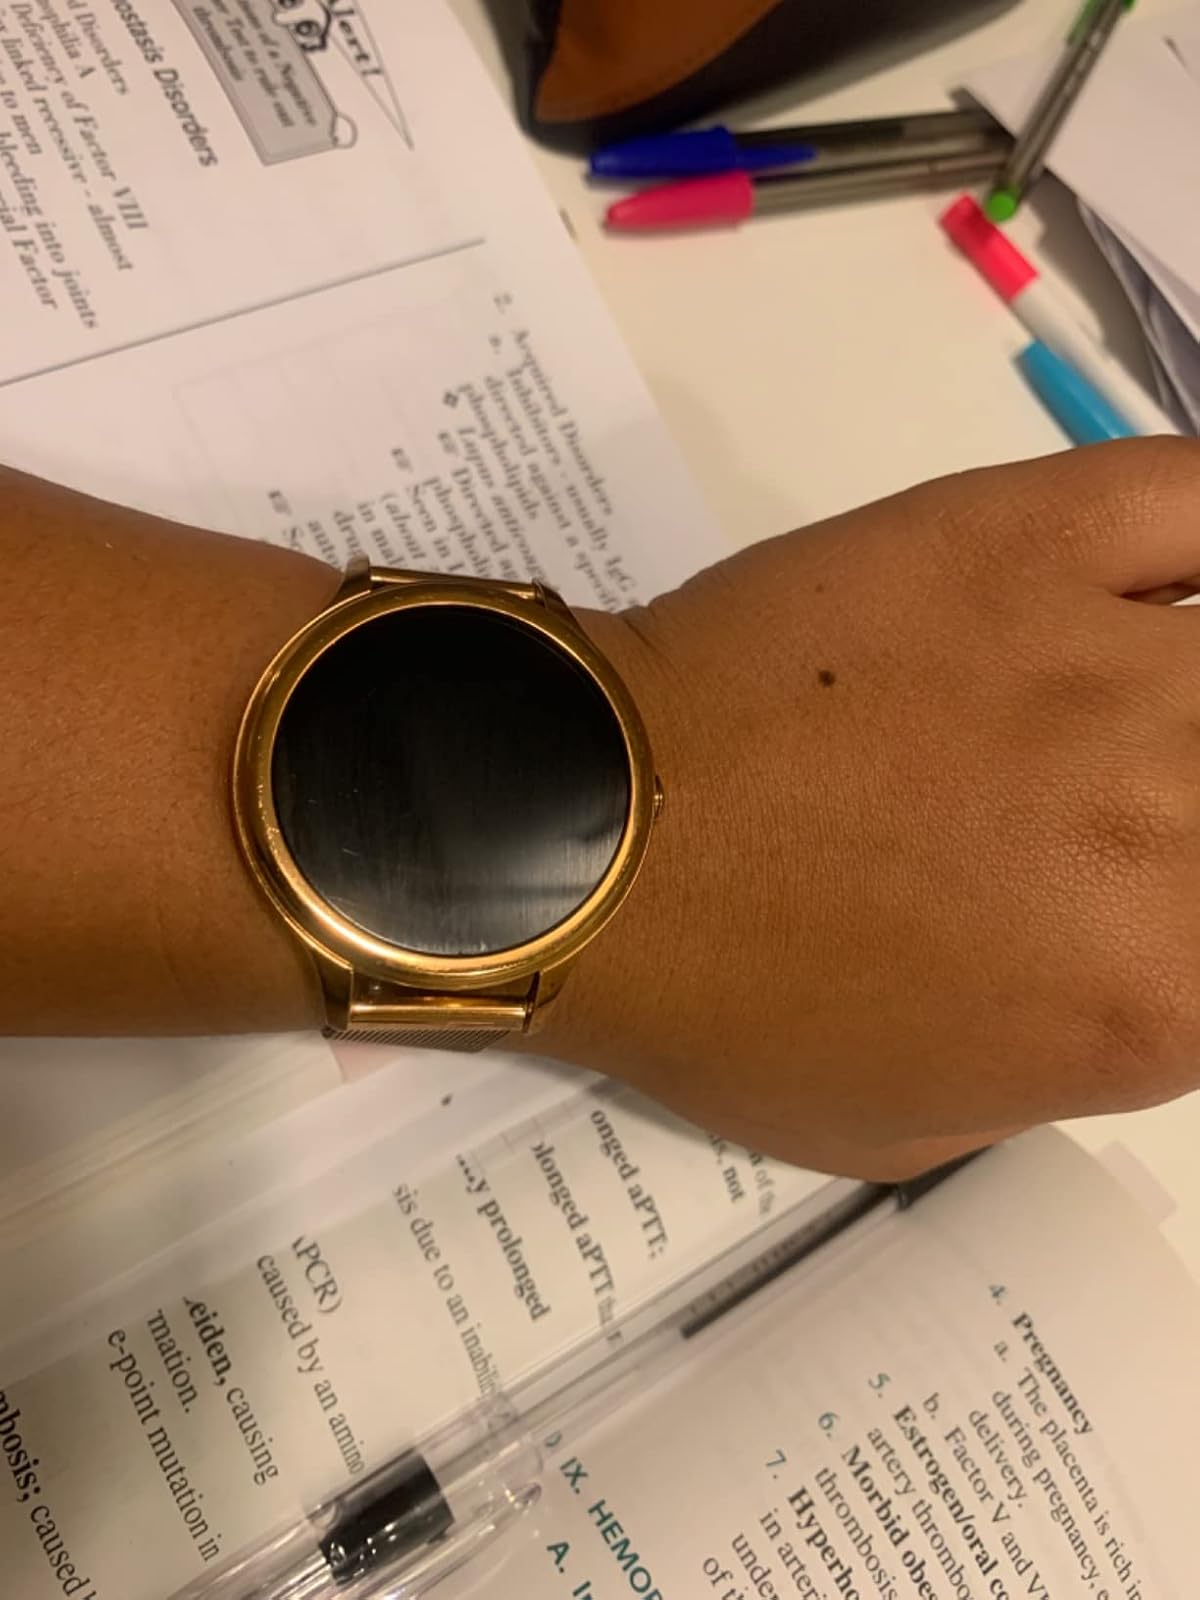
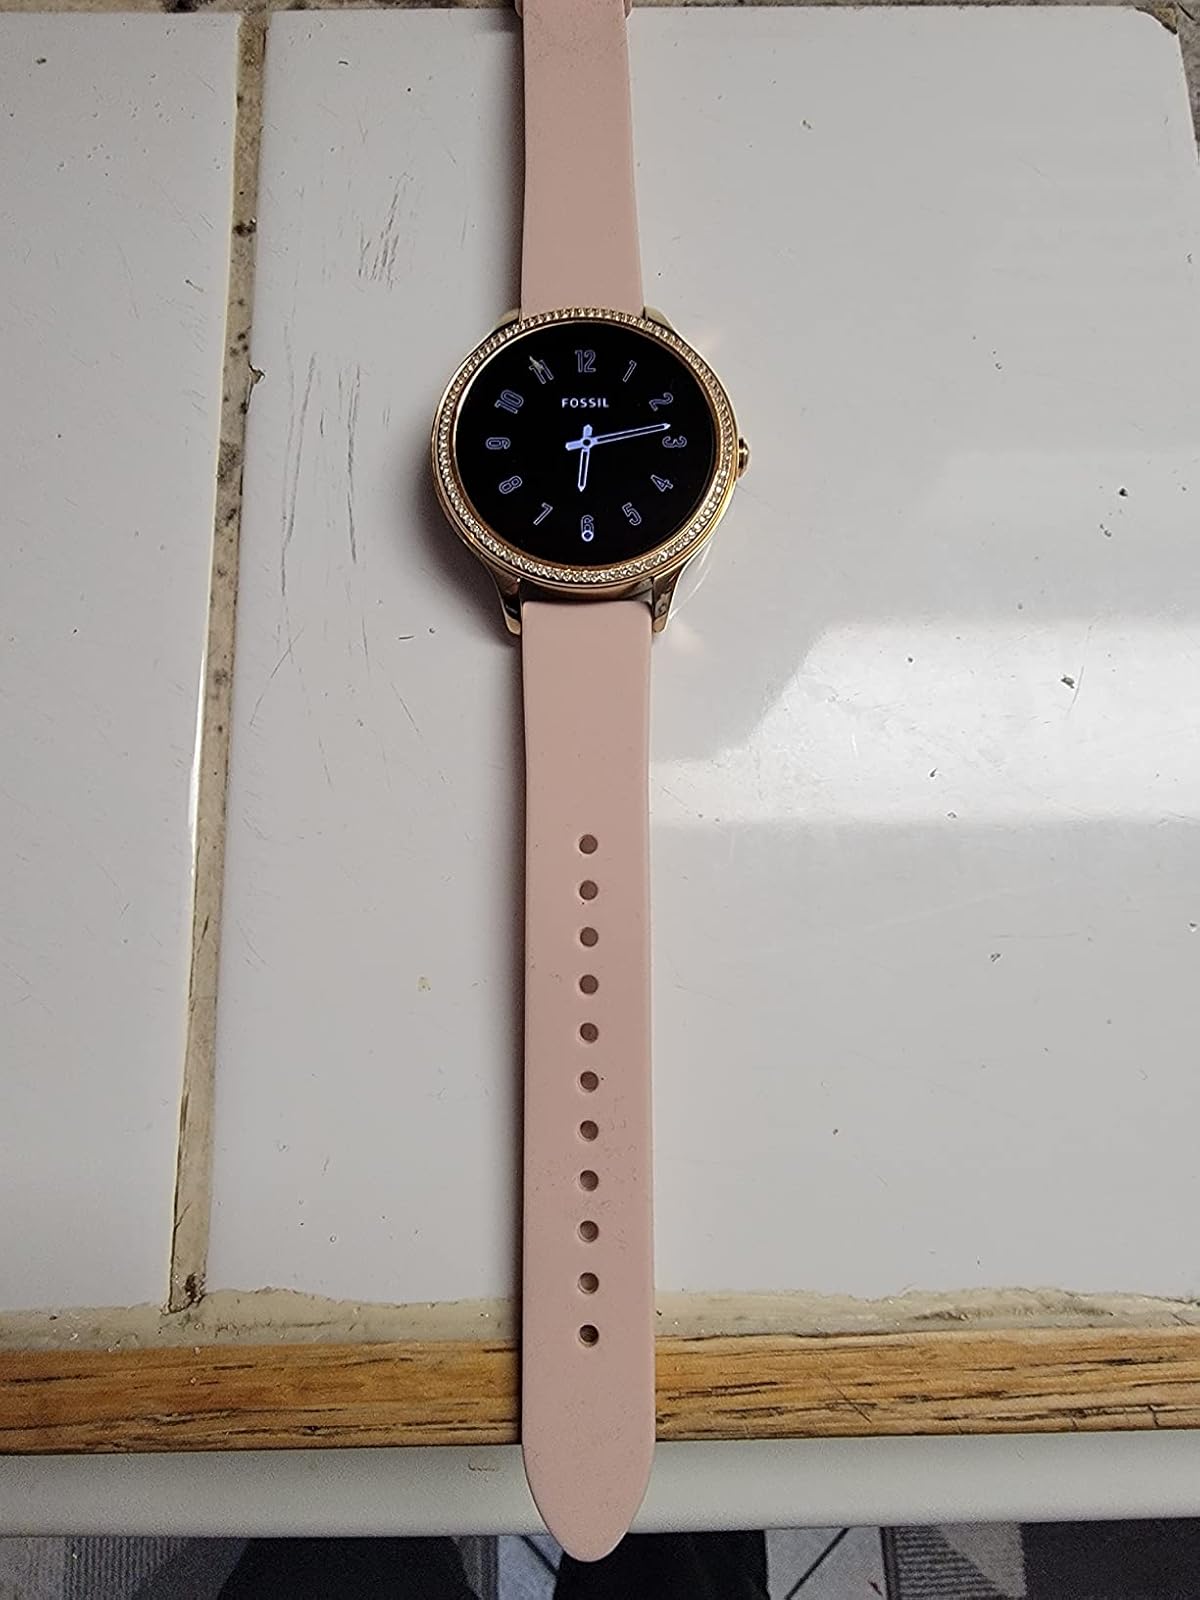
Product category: smartwatch
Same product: no